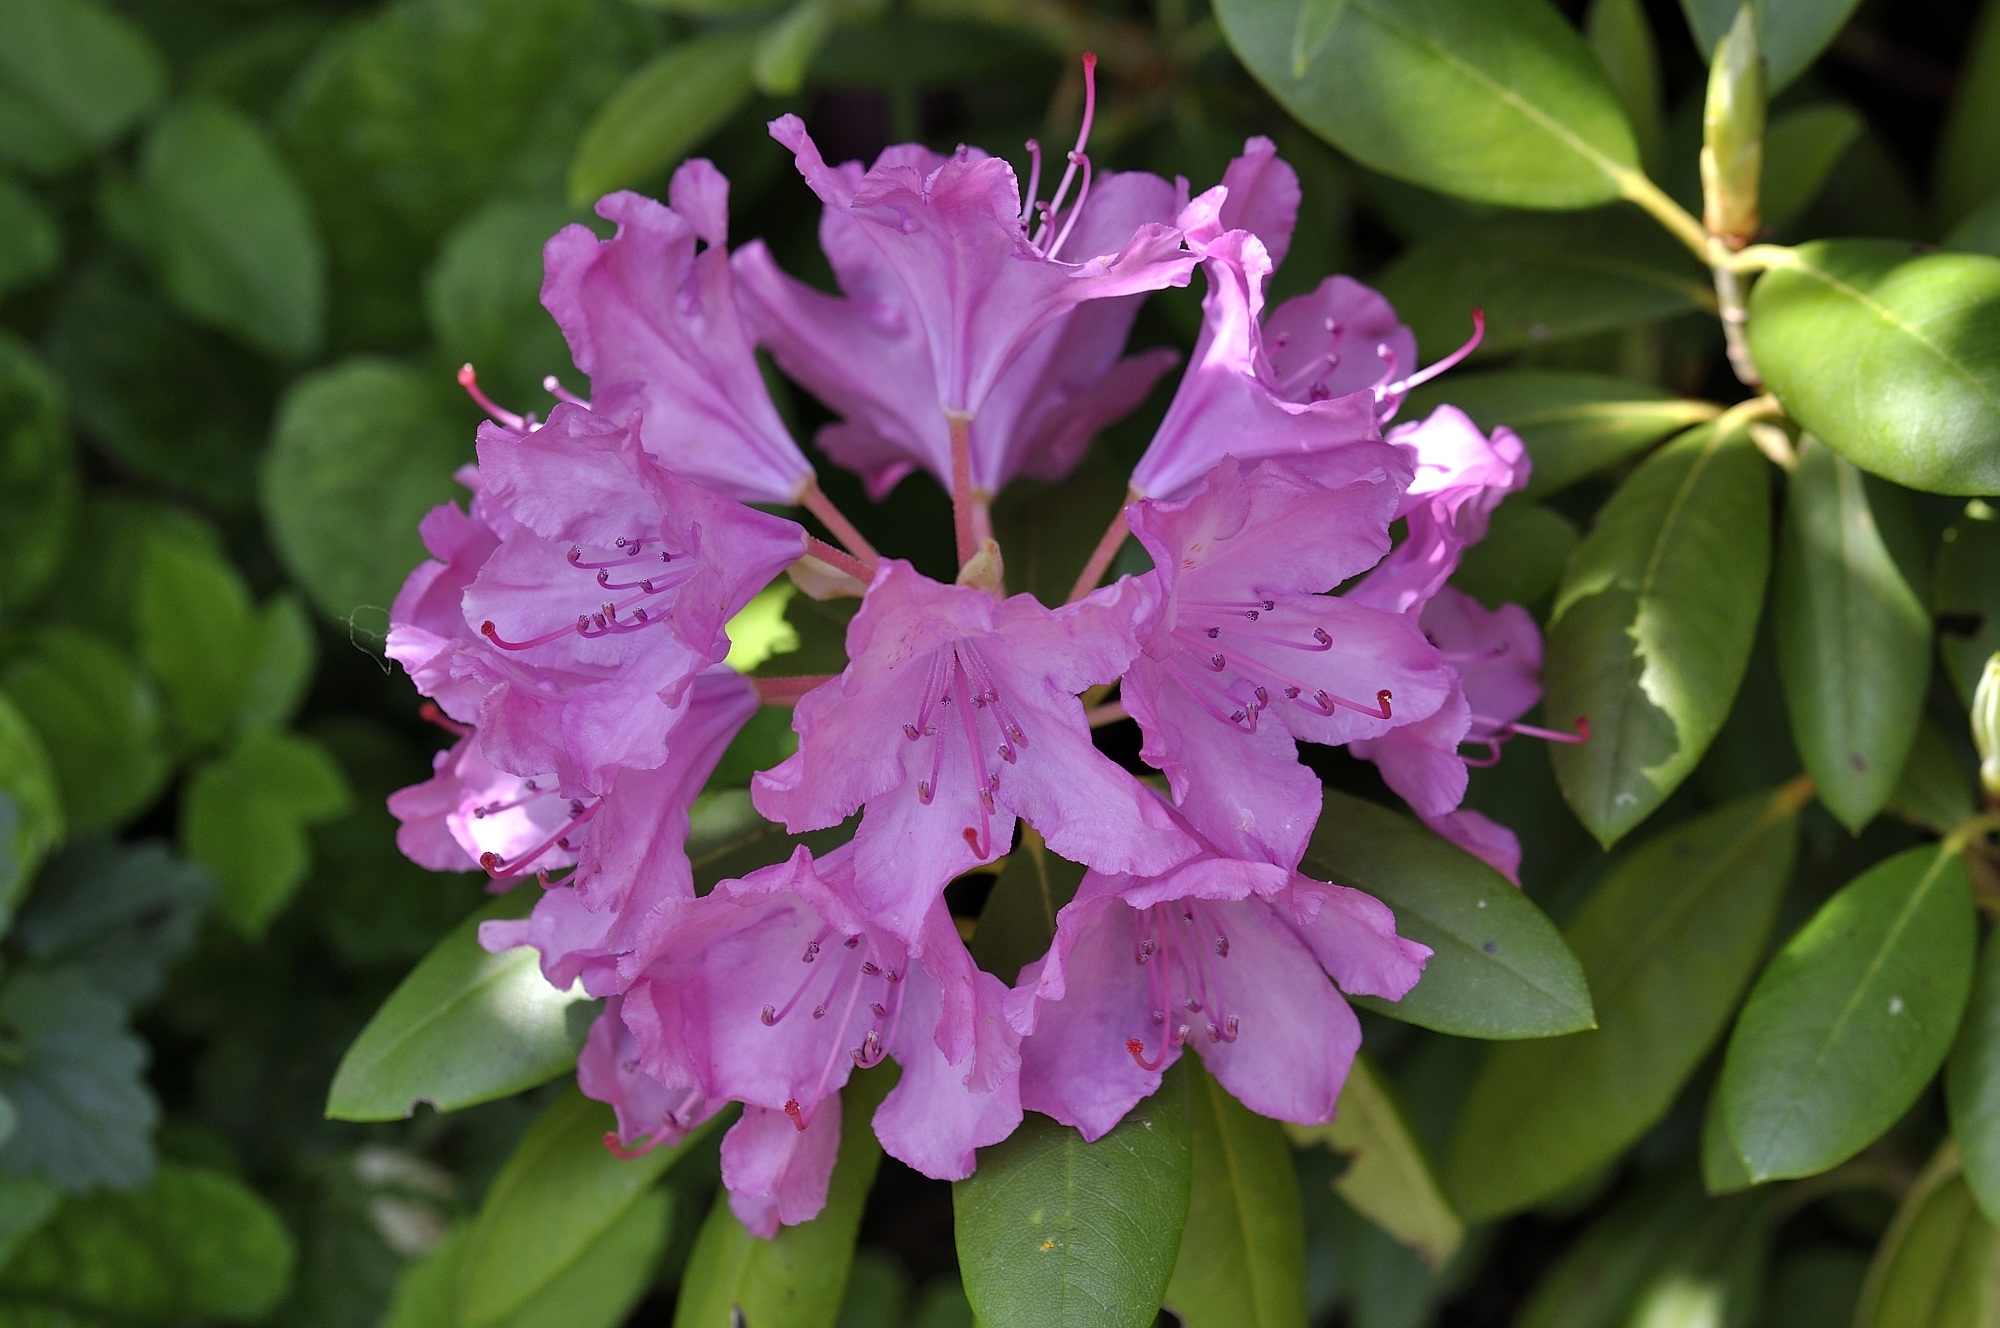
nature, blossom, plant, flower, bloom, botany, pink, close, flora, shrub, rhododendron, flowering plant, woody plant, land plant